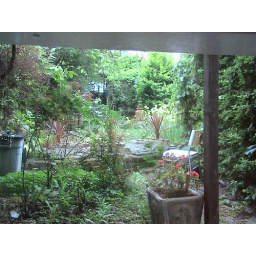
This is the view out of our window at the moment in cross st